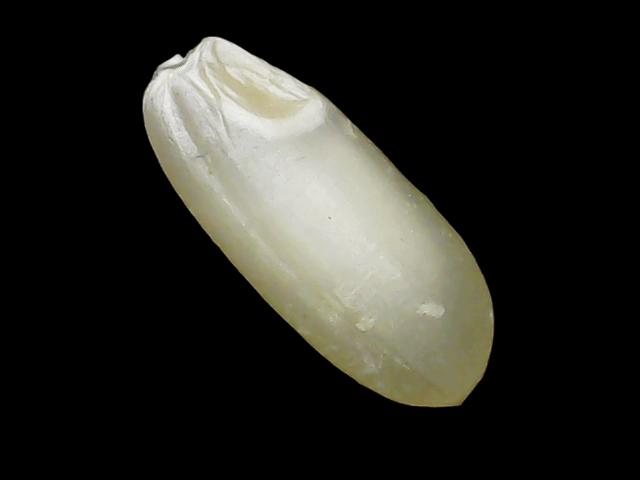
Rice variety: Binadhan10